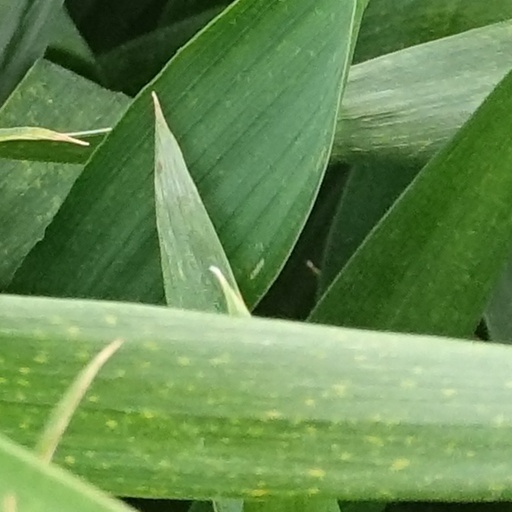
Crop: wheat